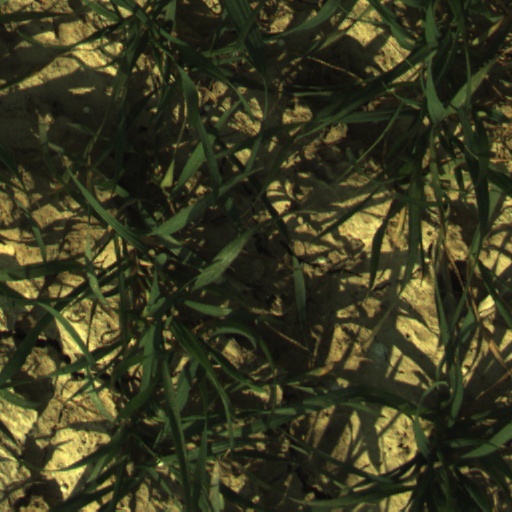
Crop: wheat